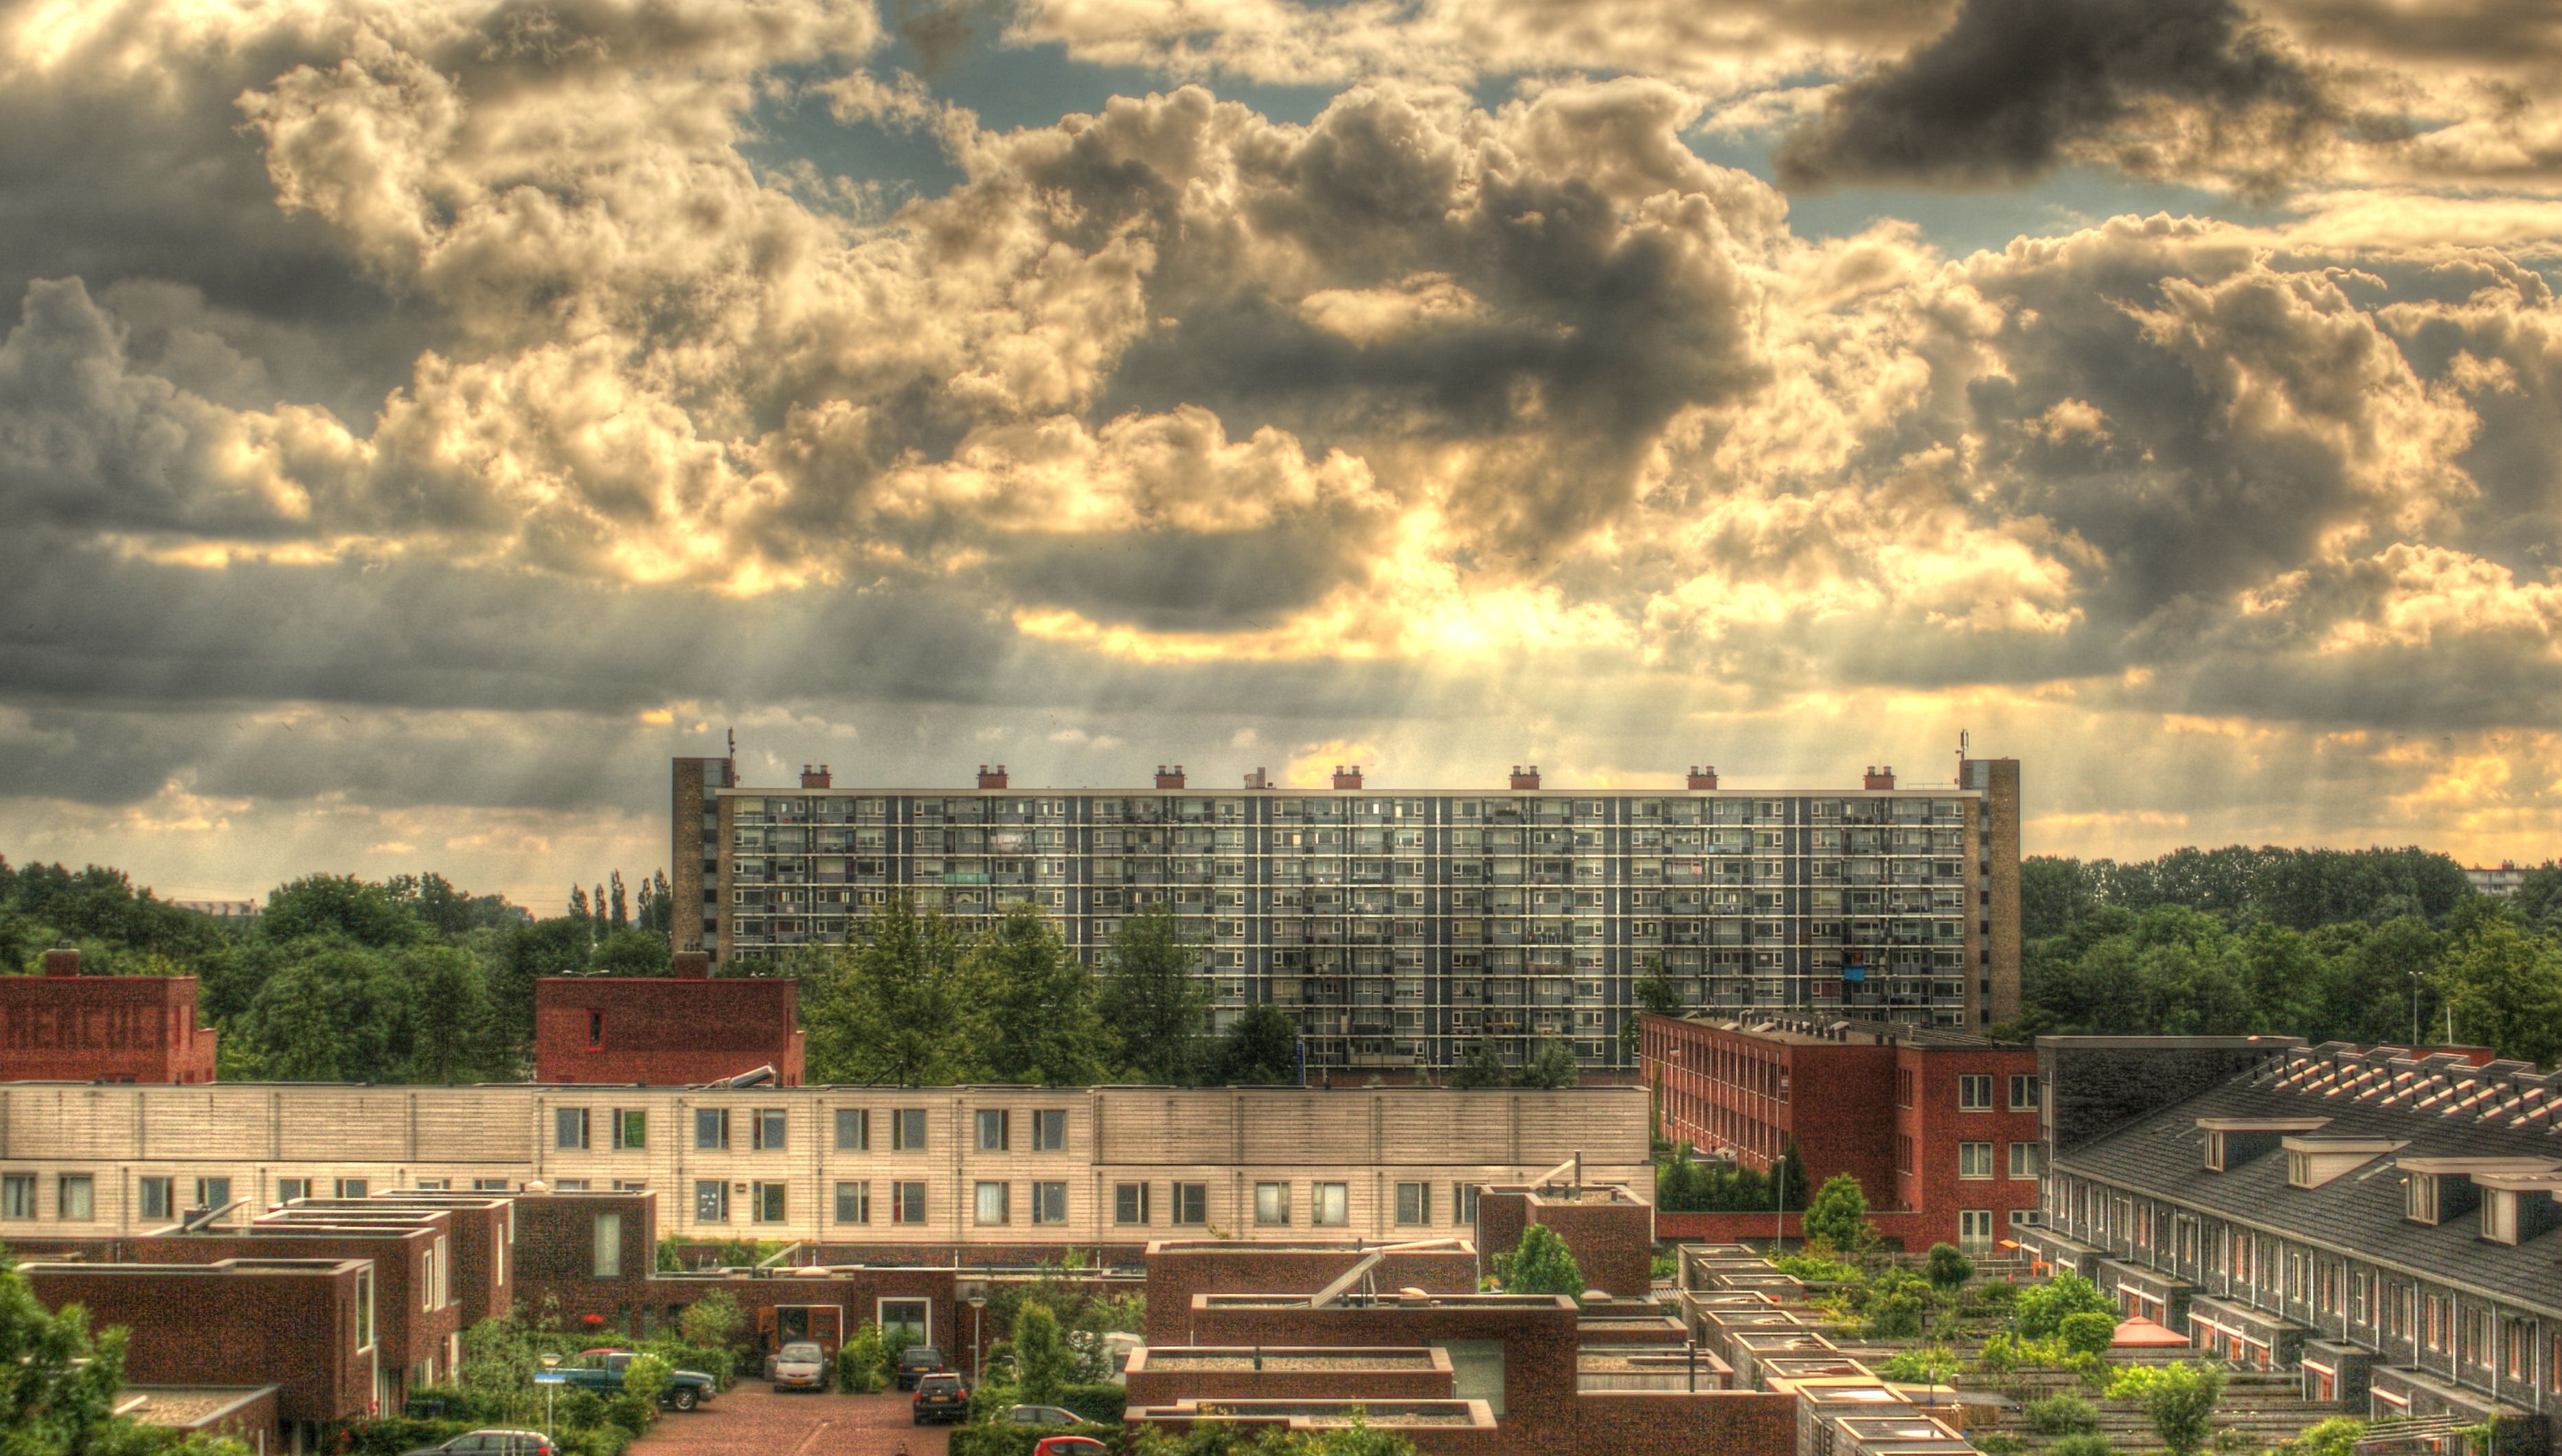
architecture, sky, skyline, town, city, urban, cityscape, panorama, downtown, hdr, clouds, buildings, apartments, houses, sunbeams, urban area, residential area, human settlement